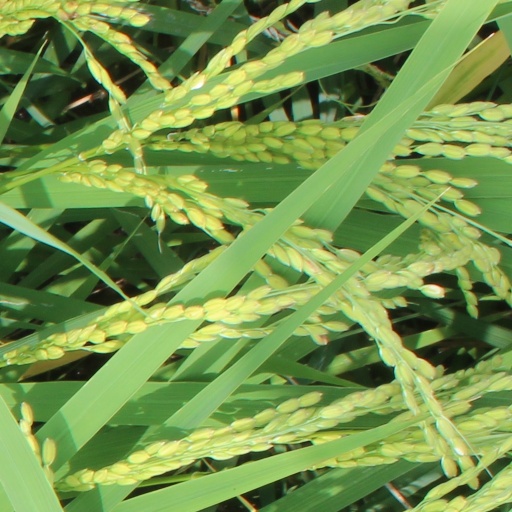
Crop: rice